House of the Seven Gables (Mayo, Florida)

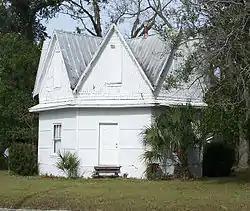

The House of the Seven Gables built in the 1880s was an historic octagonal house located on the corner of Clark and Bloxham streets, North West, in Mayo, Florida, USA. After reading "The House of the Seven Gables" by Nathaniel Hawthorne, James Mitchell designed this house and had it built by Mack Koon. Seven of the eight sides are gabled, while the eighth side opens into a rear wing. As built, the house had three bedrooms and a parlor in the octagon section and cooking and dining areas in the wing. Dr. Charles Hailey of the University of Florida cites it as an example of the adaptation of "Florida 's small-town vernacular structures, 'minor monuments'", which are worthy of research.